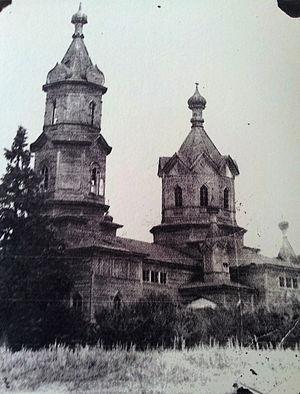
Kostobobriv est un village du raïon de Semenivka, dans l'oblast de Tchernihiv, en Ukraine.